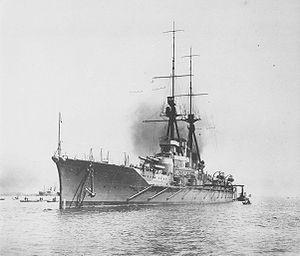
La classe Kongō est une série de quatre croiseurs de bataille de la Marine Impériale japonaise, conçue par l'architecte naval britannique Sir George Thurston, avant la Première Guerre mondiale. Le Kongō fut le dernier grand navire de guerre japonais à être construit en dehors du Japon. Il a servi de modèle pour les trois autres unités de la classe, qui ont été construites dans des chantiers japonais. Ils ont subi des transformations importantes entre les deux guerres mondiales, et ont eu l'activité militaire la plus importante des grands navires porte-canons japonais, leur vitesse supérieure à celle des cuirassés japonais des classes suivantes, Fusō et Nagatō, les ont amené à accompagner les porte-avions de Pearl Harbor à Midway. Aucun n'a survécu à la Seconde Guerre mondiale, deux ont été perdus devant Guadalcanal, en novembre 1942, et les deux autres ont été détruits entre novembre 1944 et juillet 1945.